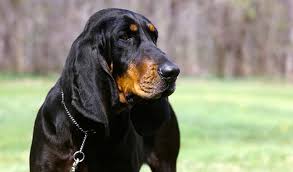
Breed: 225-n000062-black_and_tan_coonhound